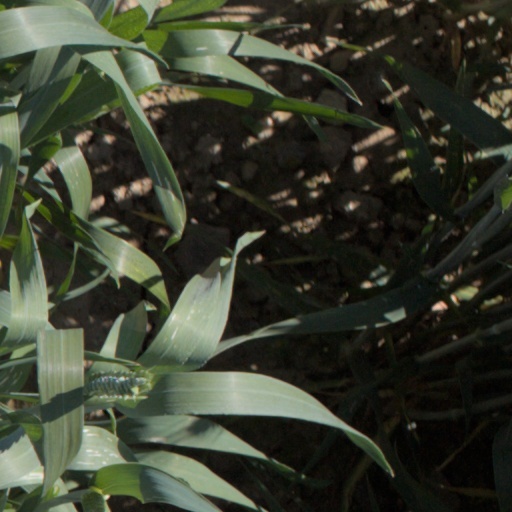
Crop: wheat